Jeppe High School for Girls

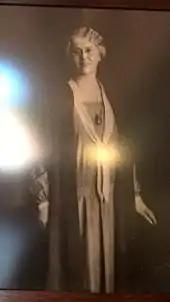
Ms E L Cummins

It was intended that the girls of the school would be boarders. Three plans of the school buildings included hostels, but these plans were never used.